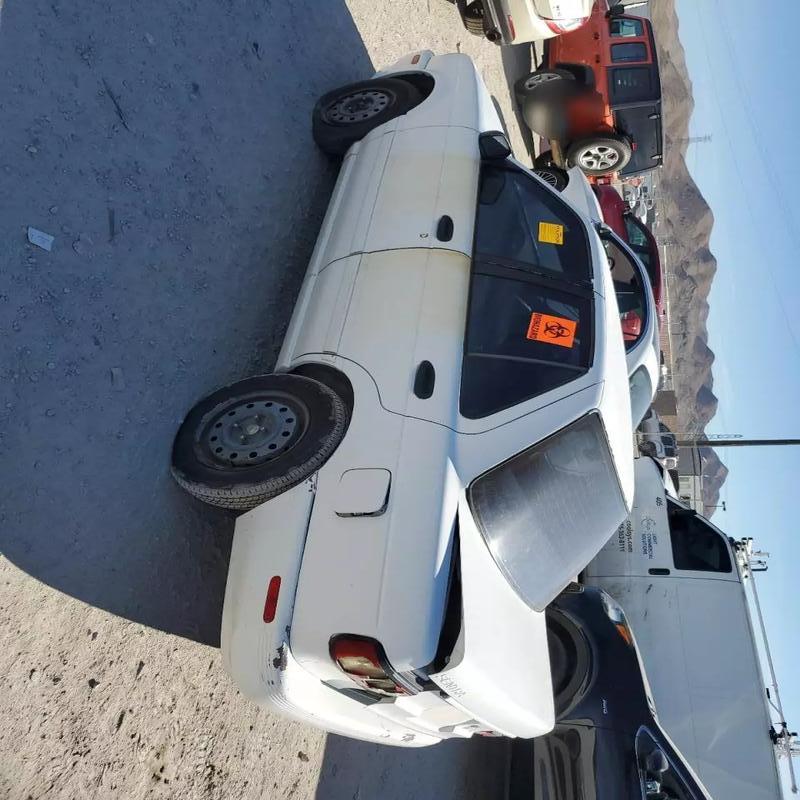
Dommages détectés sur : malle, pare-choc arrière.
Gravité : mineur